Pentheus

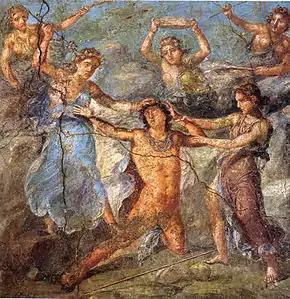

In Greek mythology, Pentheus was a king of Thebes. His father was Echion, the wisest of the Spartoi. His mother was Agave, the daughter of Cadmus, the founder of Thebes, and grandson of the goddess Harmonia. His sister was Epeiros and his son was Menoeceus.